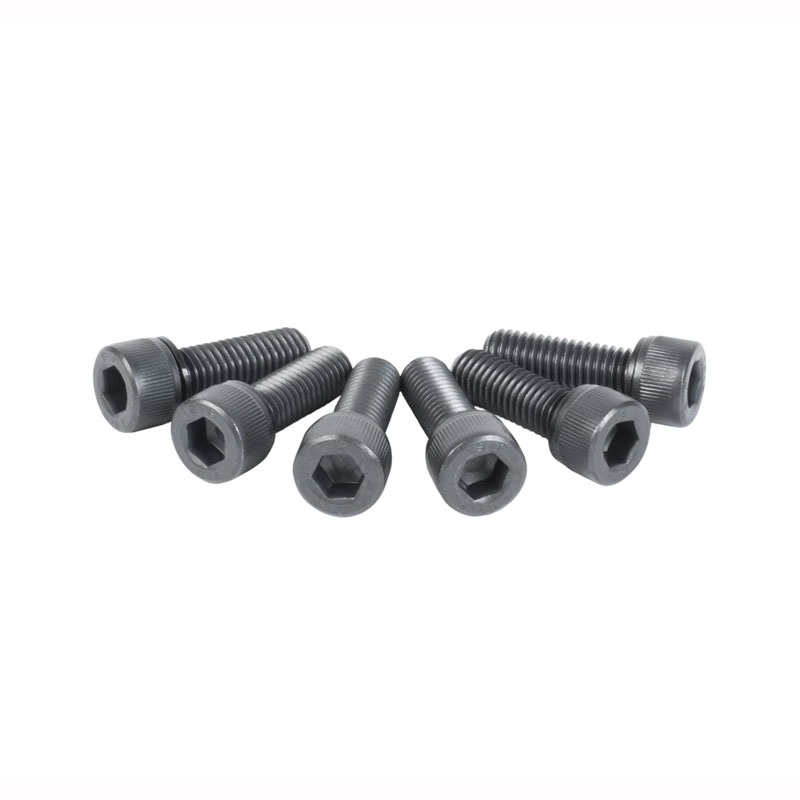
Odyssey Solid v2 Stem Bolts
material: chromoly diameter: 8mm (M8) thread: 1.25mm length: 23mm (included head 30mm) head: * installation: with 6mm allen key sold per 6 additional information: solid replacement metric stem bolts
Brand: Odyssey
Category: Sporting Goods > Outdoor Recreation > Cycling > Bicycle Parts > Bicycle Headset Parts > Bicycle Headset Spacers